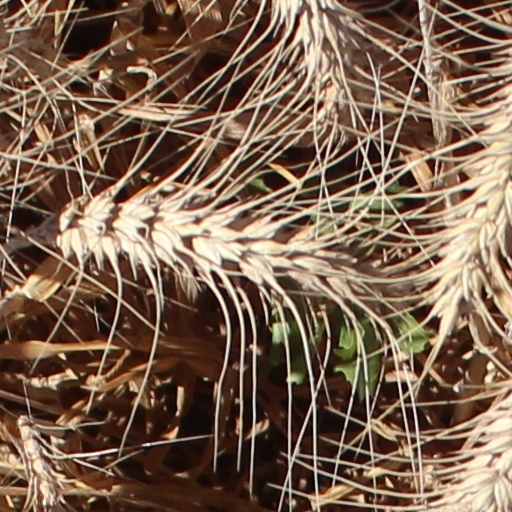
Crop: wheat